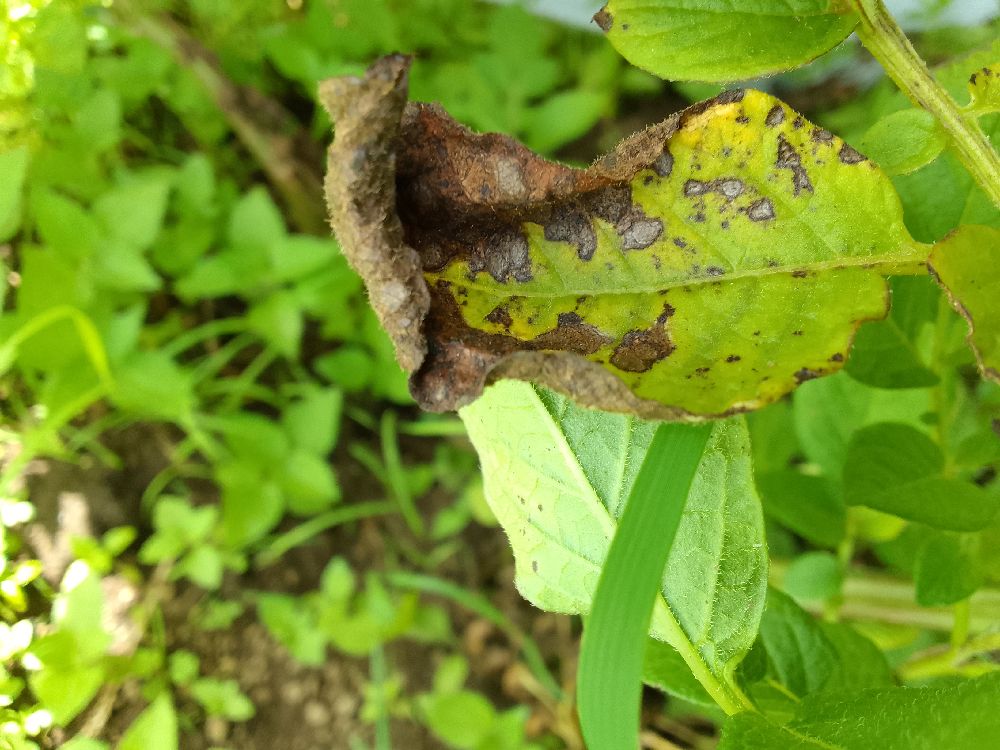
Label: Early blight